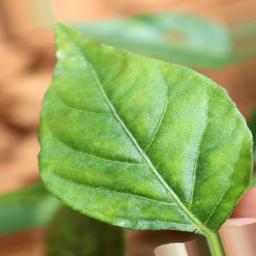
Label: healthy